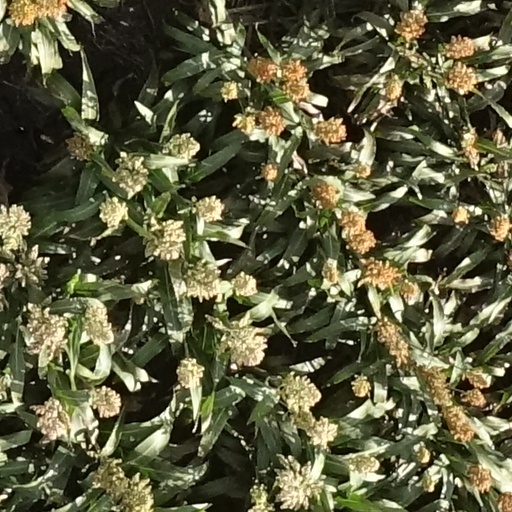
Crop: sorghum